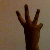
The image shows a hand gesture representing the number 6 in Indian Sign Language.